Timken 1111

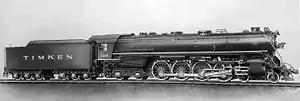
Timken 1111 as built

Timken 1111, also named the Timken Four Aces, was a 4-8-4 steam locomotive built in 1930 by American Locomotive Company (ALCO) as a demonstration unit for new roller bearings produced by the Timken Roller Bearing Company. It was the first locomotive built with all sealed roller bearings rather than plain bearings or a combination of the two. It was later operated by the Northern Pacific Railroad (NP) as their No. 2626.